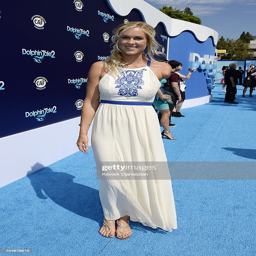
surfer attends the film premiere .